Martha Minow

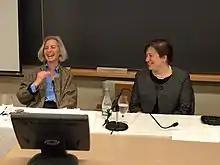
Martha Minow (left) and then-Solicitor General Elena Kagan at Harvard Law School, September 2009

Minow served on the Independent International Commission on Kosovo and helped to launch Imagine Co-existence, a program of the U.N. High Commissioner for Refugees, to promote peaceful development in post-conflict societies. Her five-year partnership with the federal Department of Education and the Center for Applied Special Technology worked to increase access to the curriculum for students with disabilities and resulted in both legislative initiatives and a voluntary national standard opening access to curricular materials for individuals with disabilities. She has worked on the Divided Cities initiative which is building an alliance of global cities dealing with ethnic, religious, or political divisions.